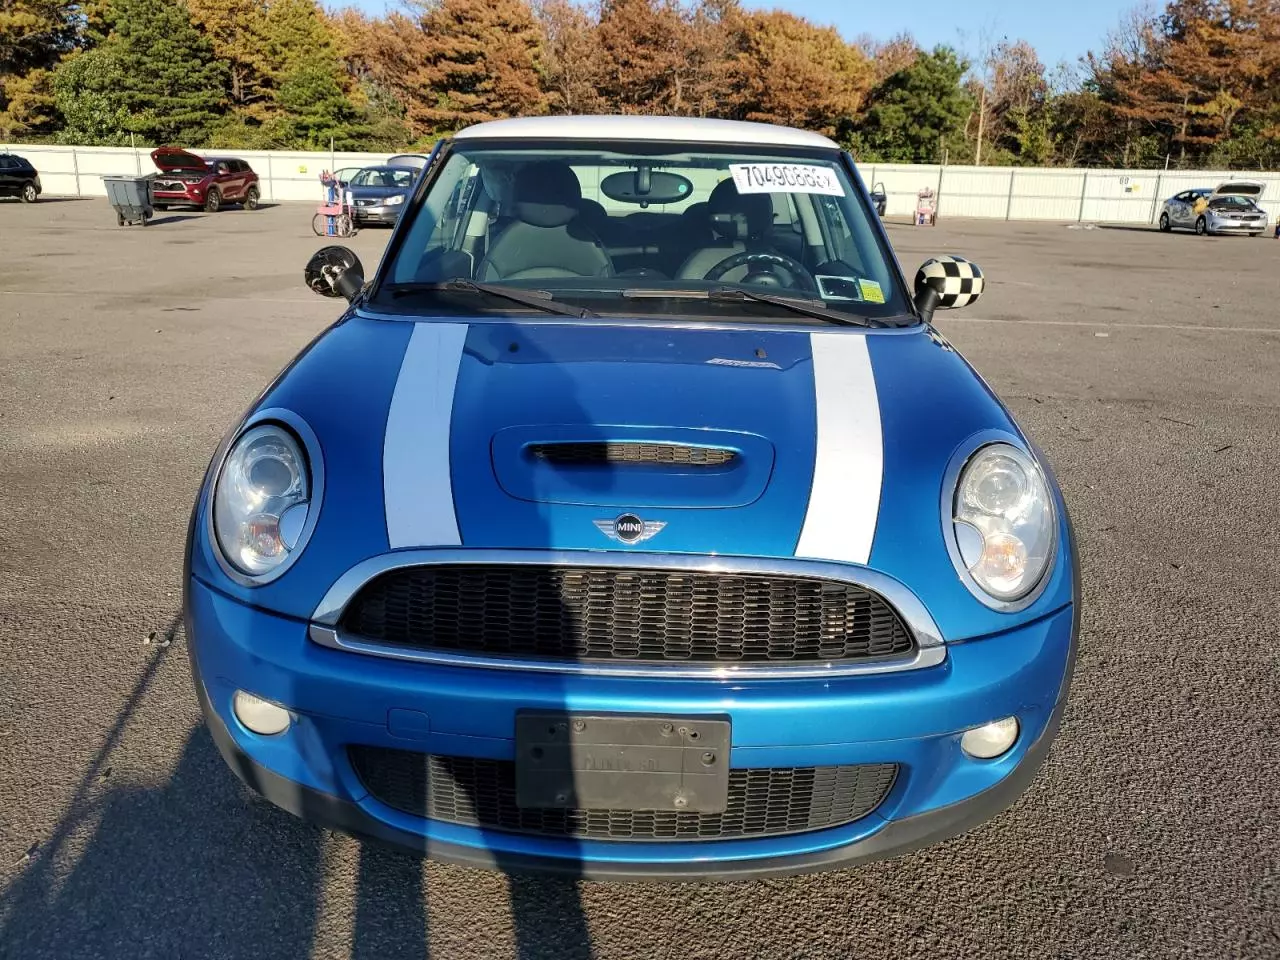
Aucun dommage détecté.
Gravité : aucun